Lisa M. Buttenheim

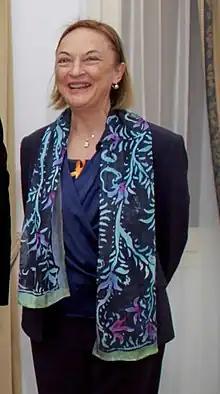
Lisa M. Buttenheim

Lisa M. Buttenheim (born 1954), a national of the United States, is the United Nations Assistant Secretary-General for the Department of Field Support. She was previously the Special Representative and Head of the United Nations Peacekeeping Force in Cyprus (UNFICYP) from 2010 to June 2016. She was appointed to the post by United Nations Secretary-General Ban Ki-moon on 2 June 2010. She has extensive experience with the United Nations in political affairs and peacekeeping.